Ponette

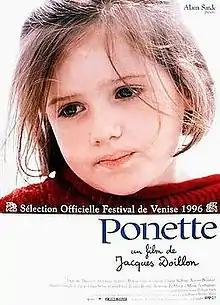
French theatrical release poster

Ponette is a 1996 French film directed by Jacques Doillon. The film centers on four-year-old Ponette (Victoire Thivisol), who is coming to terms with the death of her mother in a car crash.